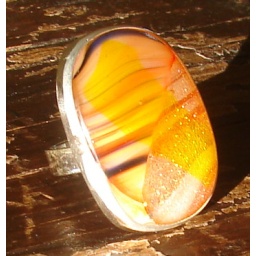
fused dichroic glass ring set in sterling silver